Spotsylvania Towne Centre

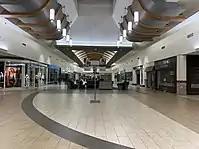
Main corridor in the Spotsylvania Towne Centre.

Spotsylvania Mall opened in 1980 with Leggett (now Belk), JCPenney, Sears, and Montgomery Ward as its anchor stores, as well as an F.W. Woolworth Company dime store as a junior anchor. Hecht's was added in 1993, the same year in which Woolworth closed. JCPenney opened an auxiliary store in the former Woolworth space. Montgomery Ward closed in 2001 and was demolished to make way for a Costco a year later. A Dick's Sporting Goods was also added in 2002. On November 7, 2019, it was announced that Sears would be closing this location a part of a plan to close 96 stores nationwide. The store closed on February 2, 2020, It was subsequently demolished in October 2020.